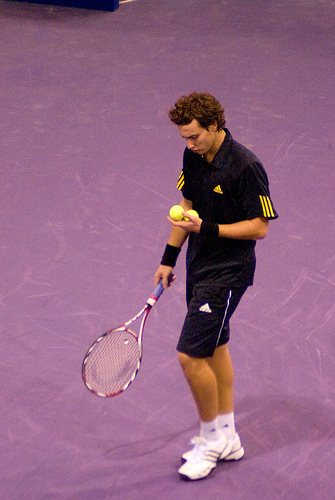
vận động viên tennis nam đang cầm vợt và những quả bóng chuẩn bị giao bóng